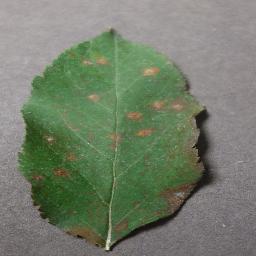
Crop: apple
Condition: cedar_rust